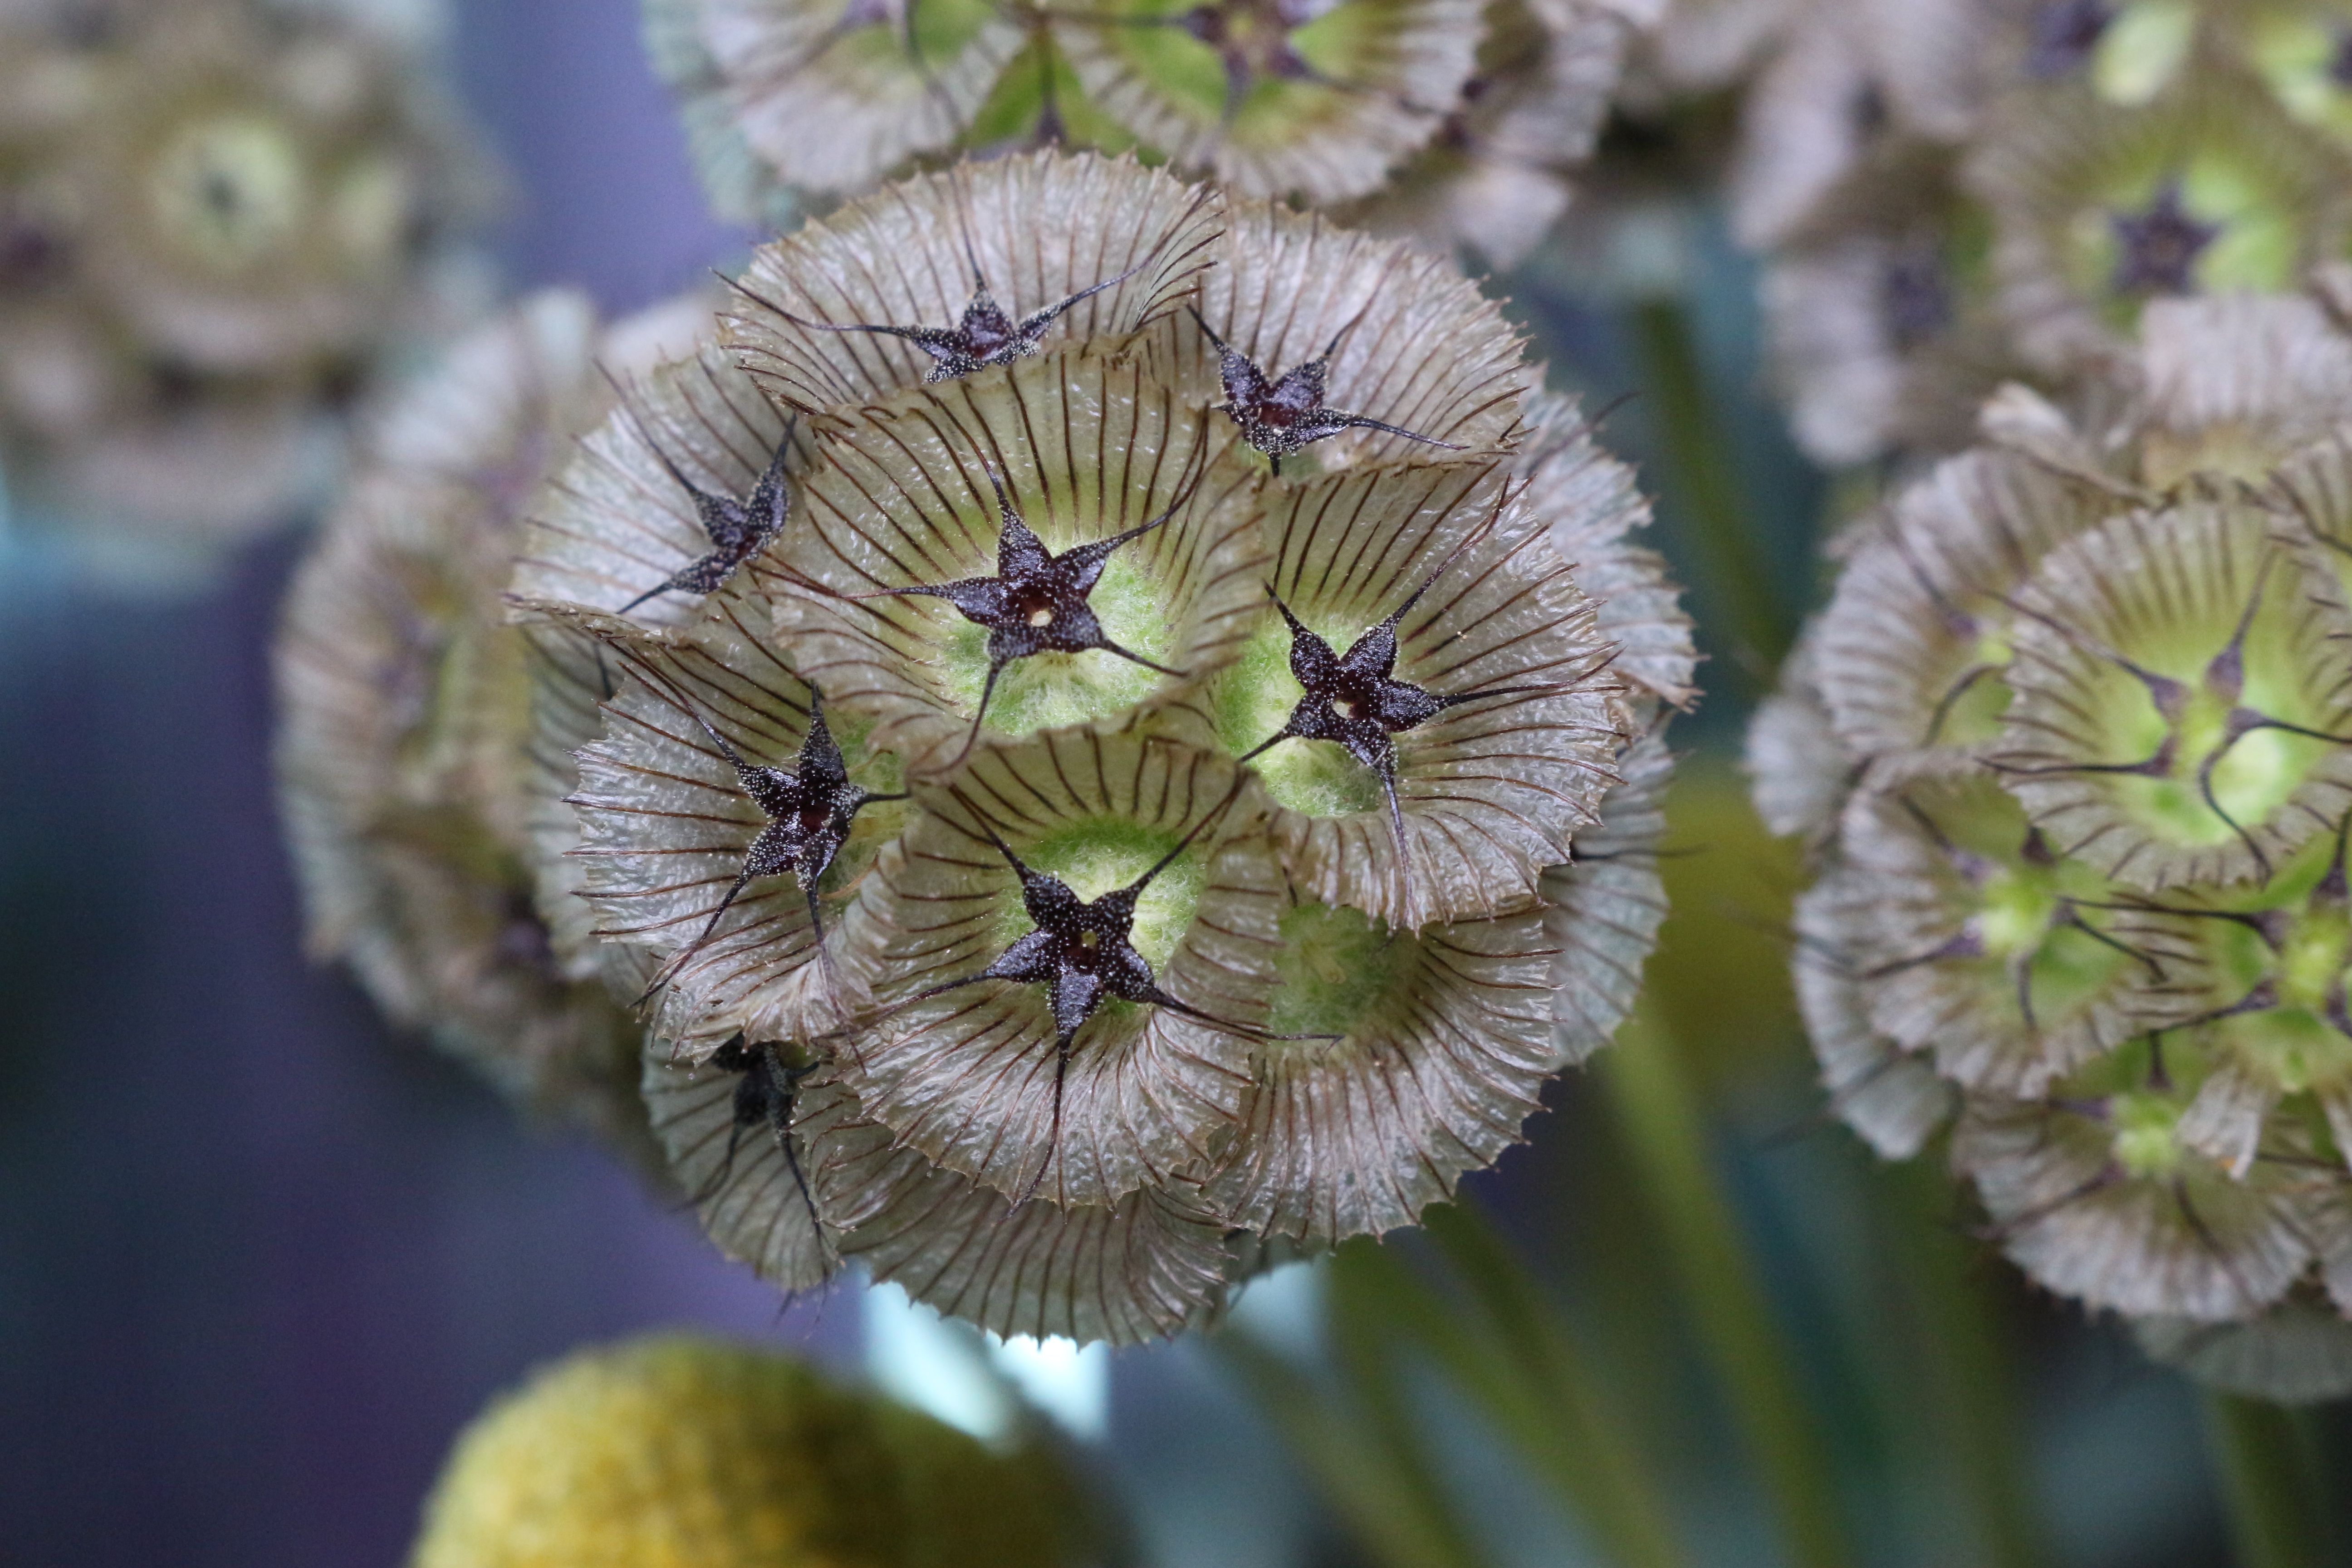
nature, blossom, plant, photography, flower, petal, pollen, produce, botany, flora, wildflower, close up, eye, scabiosa, macro photography, flowering plant, plant stem, land plant